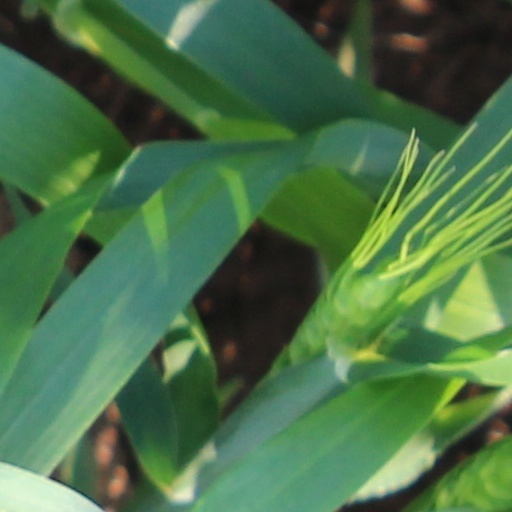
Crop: wheat